2022 FIFA World Cup squads

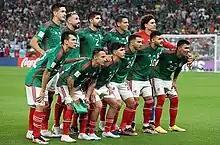
The Mexico starting XI for their second group match

Wales announced their final squad on 9 November 2022.